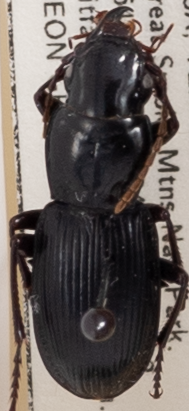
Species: Pterostichus acutipes acutipes
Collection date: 2022-08-30
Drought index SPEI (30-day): -0.44
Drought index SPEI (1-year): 0.582
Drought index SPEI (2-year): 1.69